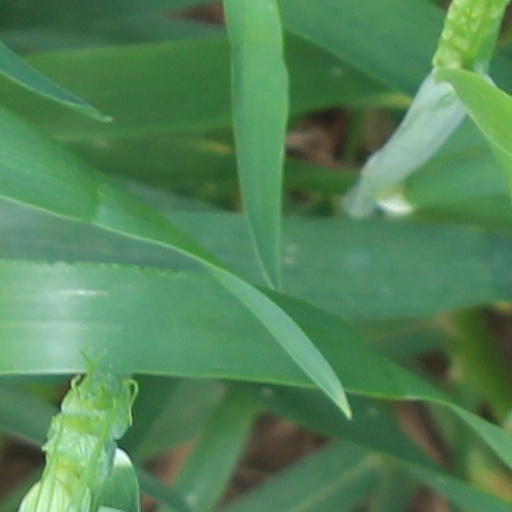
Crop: wheat